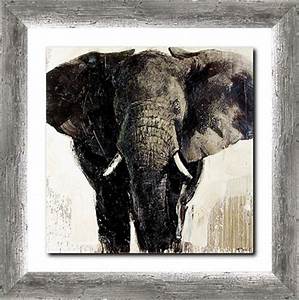
Label: elefante